Archer season 3

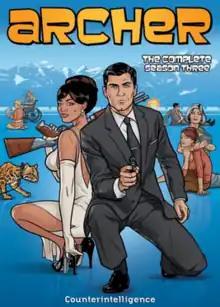
DVD cover

The third season of the animated television series, "Archer" originally aired in the United States on the cable network FX. The three part episode "Heart of Archness" aired from September 15, 2011, until September 29, 2011. The rest of the season started on January 19, 2012, with "The Man from Jupiter" and ended with the two part episode "Space Race" on March 16 and March 23, 2012, respectively, with a total of thirteen episodes.